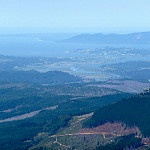
Label: mountain